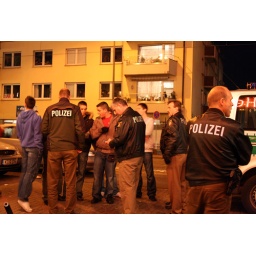
the boys in green